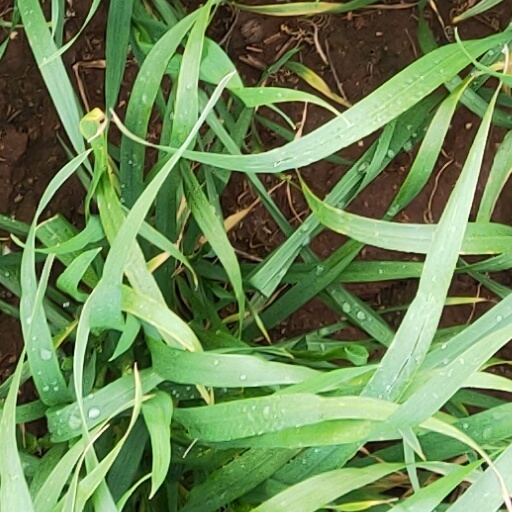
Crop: wheat